Deim Zubeir

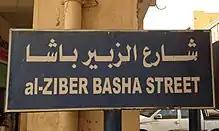

In a similar incident, church circles reported that at the same time the catechist Baptist Mufighi, who had laid the foundations for the establishment of the Comboni mission, was tortured and killed by "Security" Police for suspected support of the Anyanya rebels. According to these reports, public commemorations were banned and his family prevented from burying the body. The mission was closed a few days later in the wake of the general expulsions of the last missionaries.